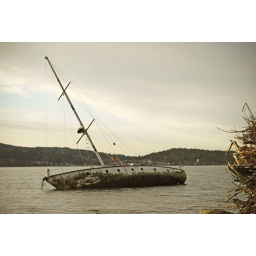
This sail boat sunk a few months ago near my parents house.